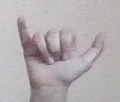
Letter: ya